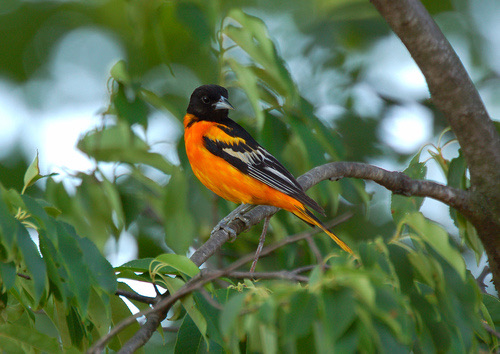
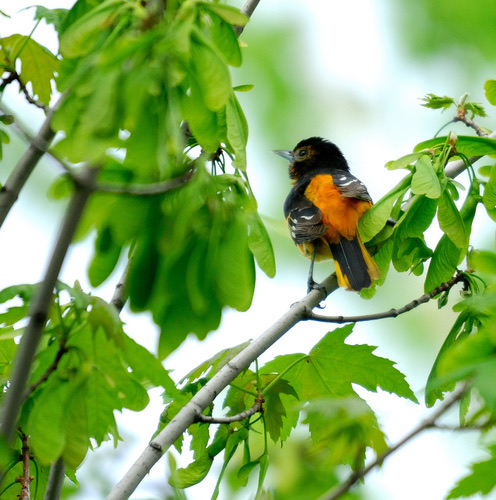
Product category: misc
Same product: yes